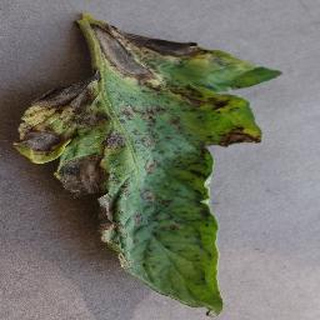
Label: tomato_early_blight